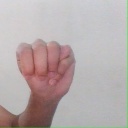
अक्षर: म